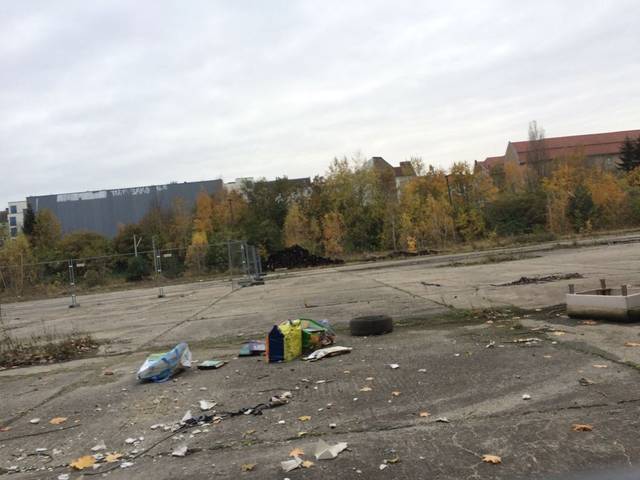
Region: Germany
Coordinates: 52.519, 13.474